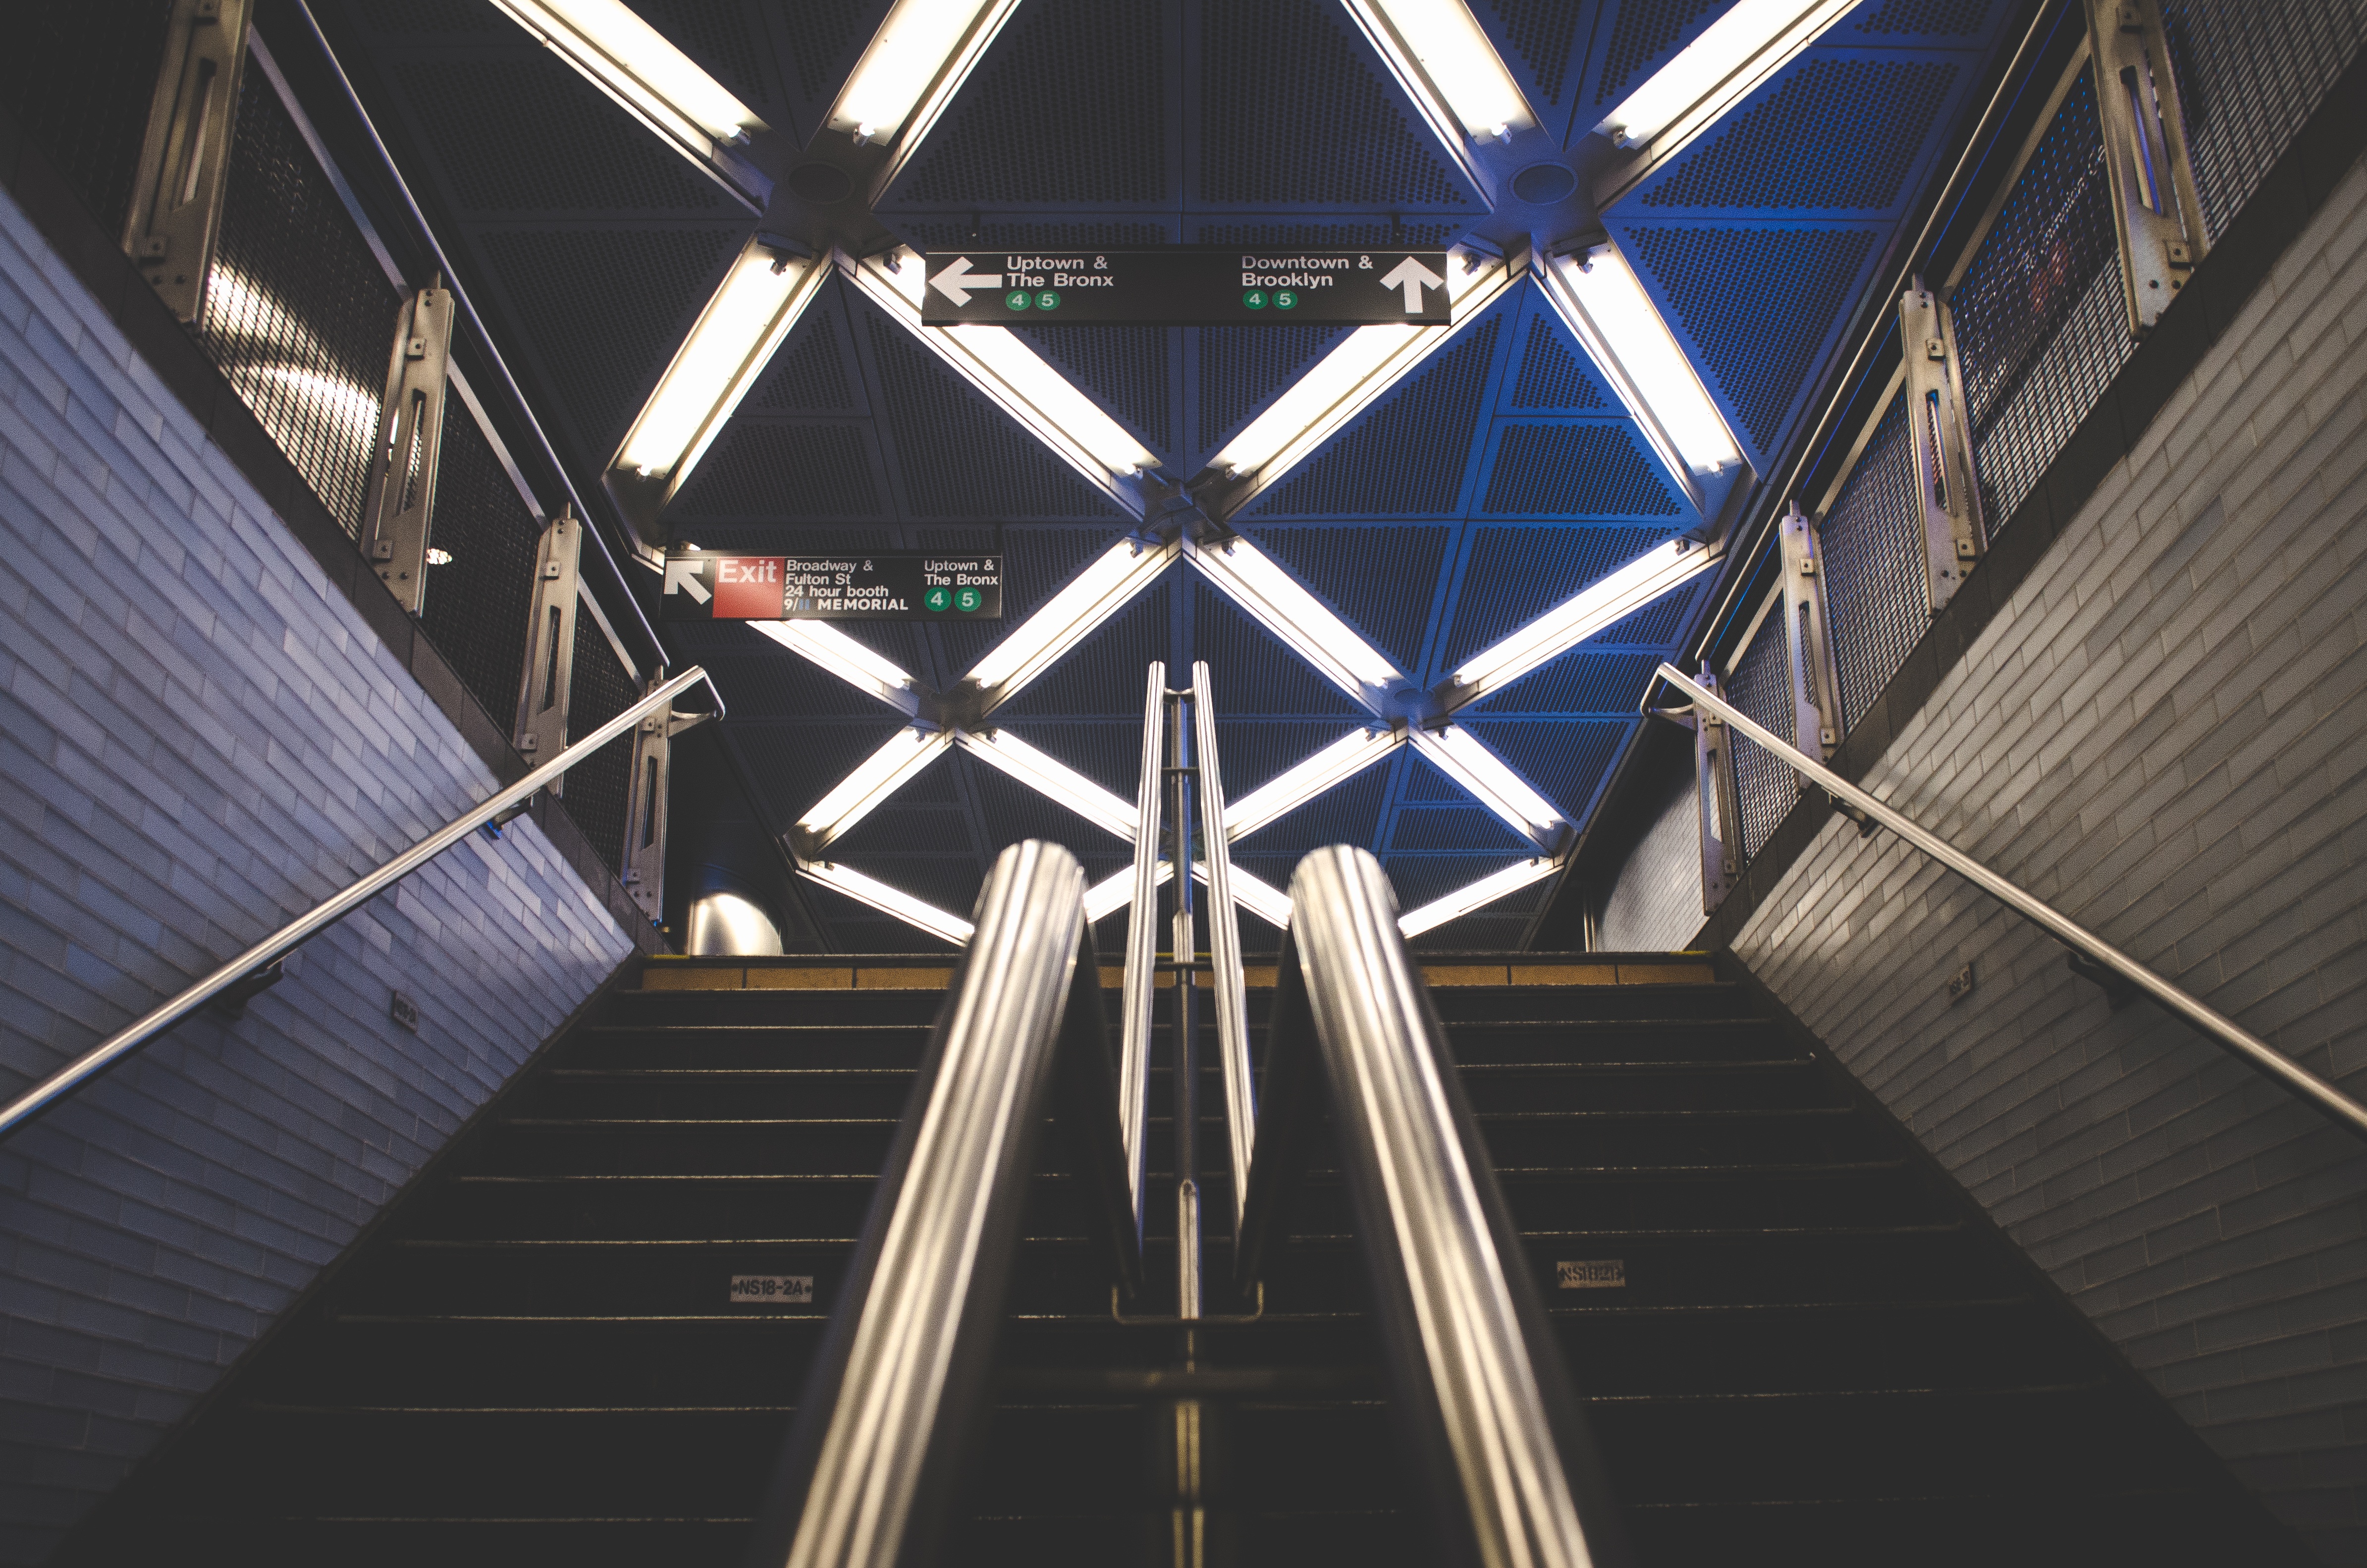
light, architecture, new york, subway, transport, line, nyc, brooklyn, lighting, design, stairs, symmetry, shape, daylighting